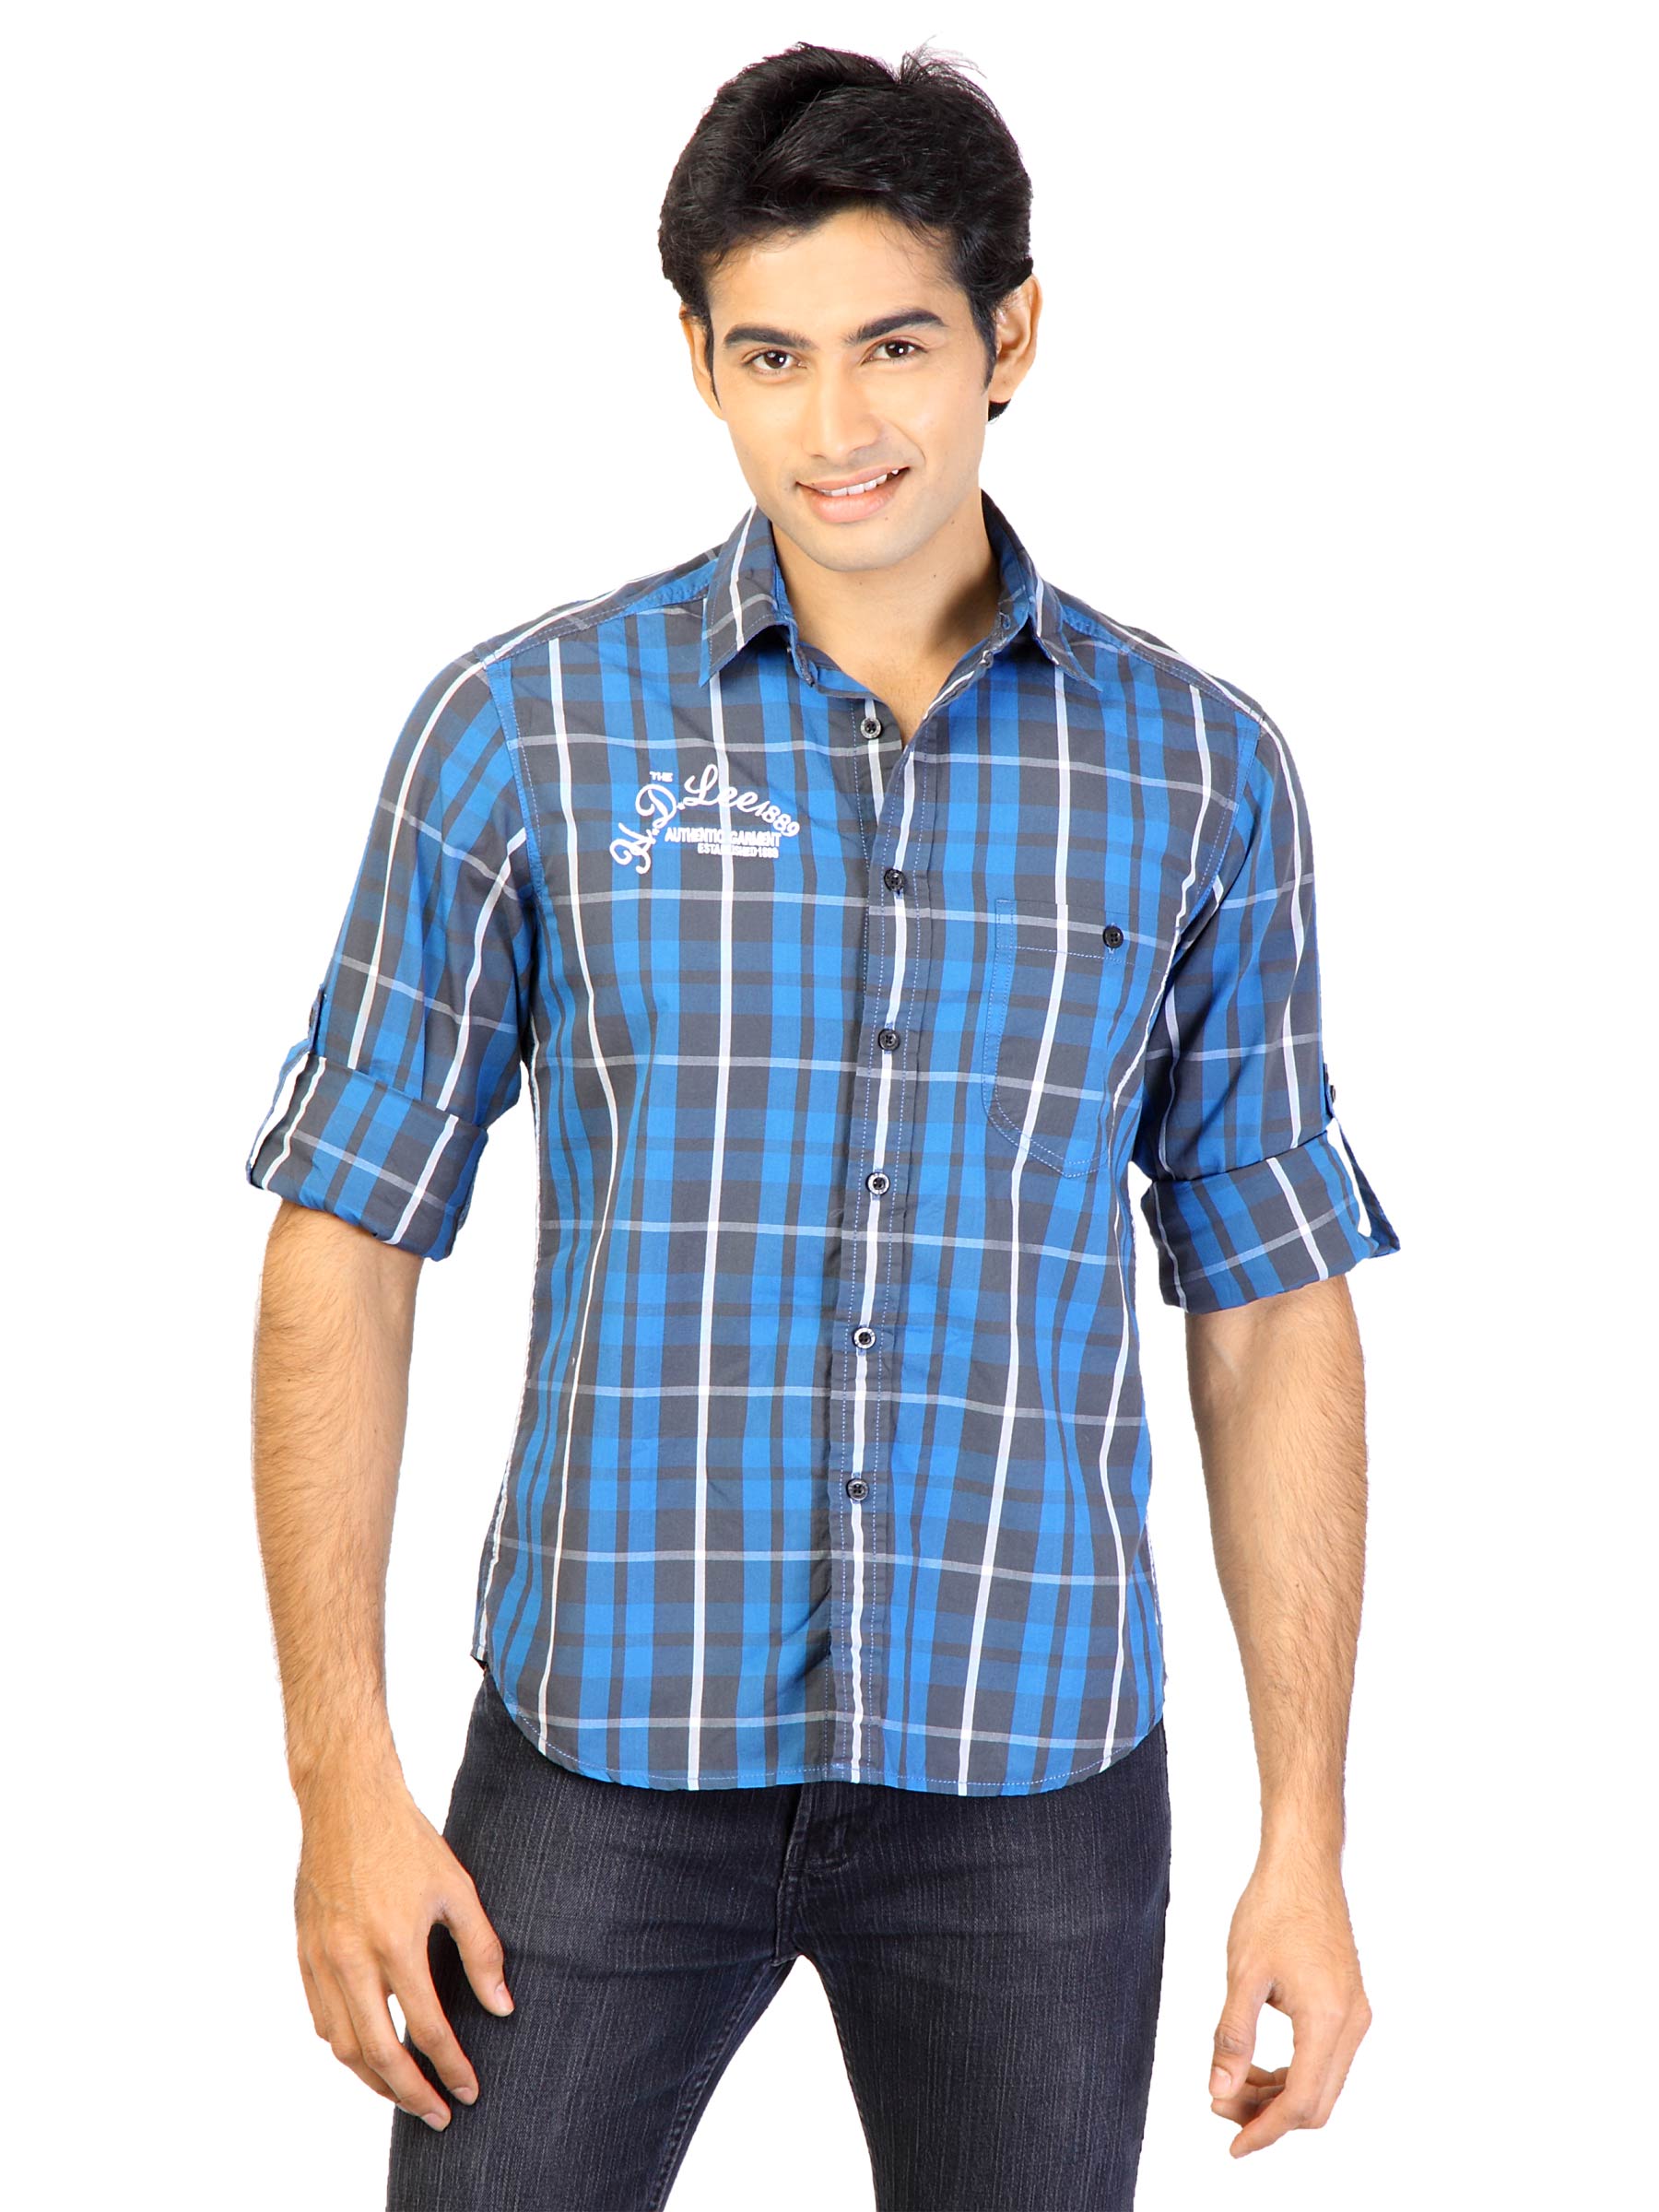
Lee Men Check Blue Shirts
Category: Apparel / Topwear / Shirts
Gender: Men
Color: Blue
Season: Fall 2011
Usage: Casual